National colours of Germany

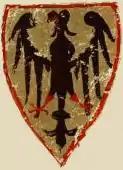
Coat of arms of Emperor Henry VI, Codex Manesse

The choice of black, red, and gold as national colours was retrospectively motivated by occurrence of this combination of colours in the medieval coat of arms of the Holy Roman Emperors, the black "Reichsadler" in a golden field used since the 12th century. The imperial colours black and gold were adopted by many imperial cities to underline their immediacy. The colours black, red, and gold were supposedly used at the election of Frederick Barbarossa as King of the Romans on 4 March 1152 in Frankfurt. According to contemporary sources, the new king's way from Frankfurt Cathedral to the Römer square was covered with a coloured carpet, which was afterwards cut into numerous small parts and distributed to the crowds. A red-clawed, -beaked and -tongued imperial eagle was used from the 14th century onwards, as depicted in the Codex Manesse about 1304.